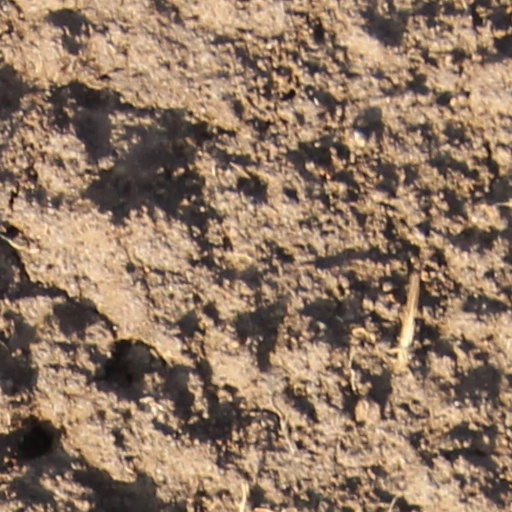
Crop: wheat